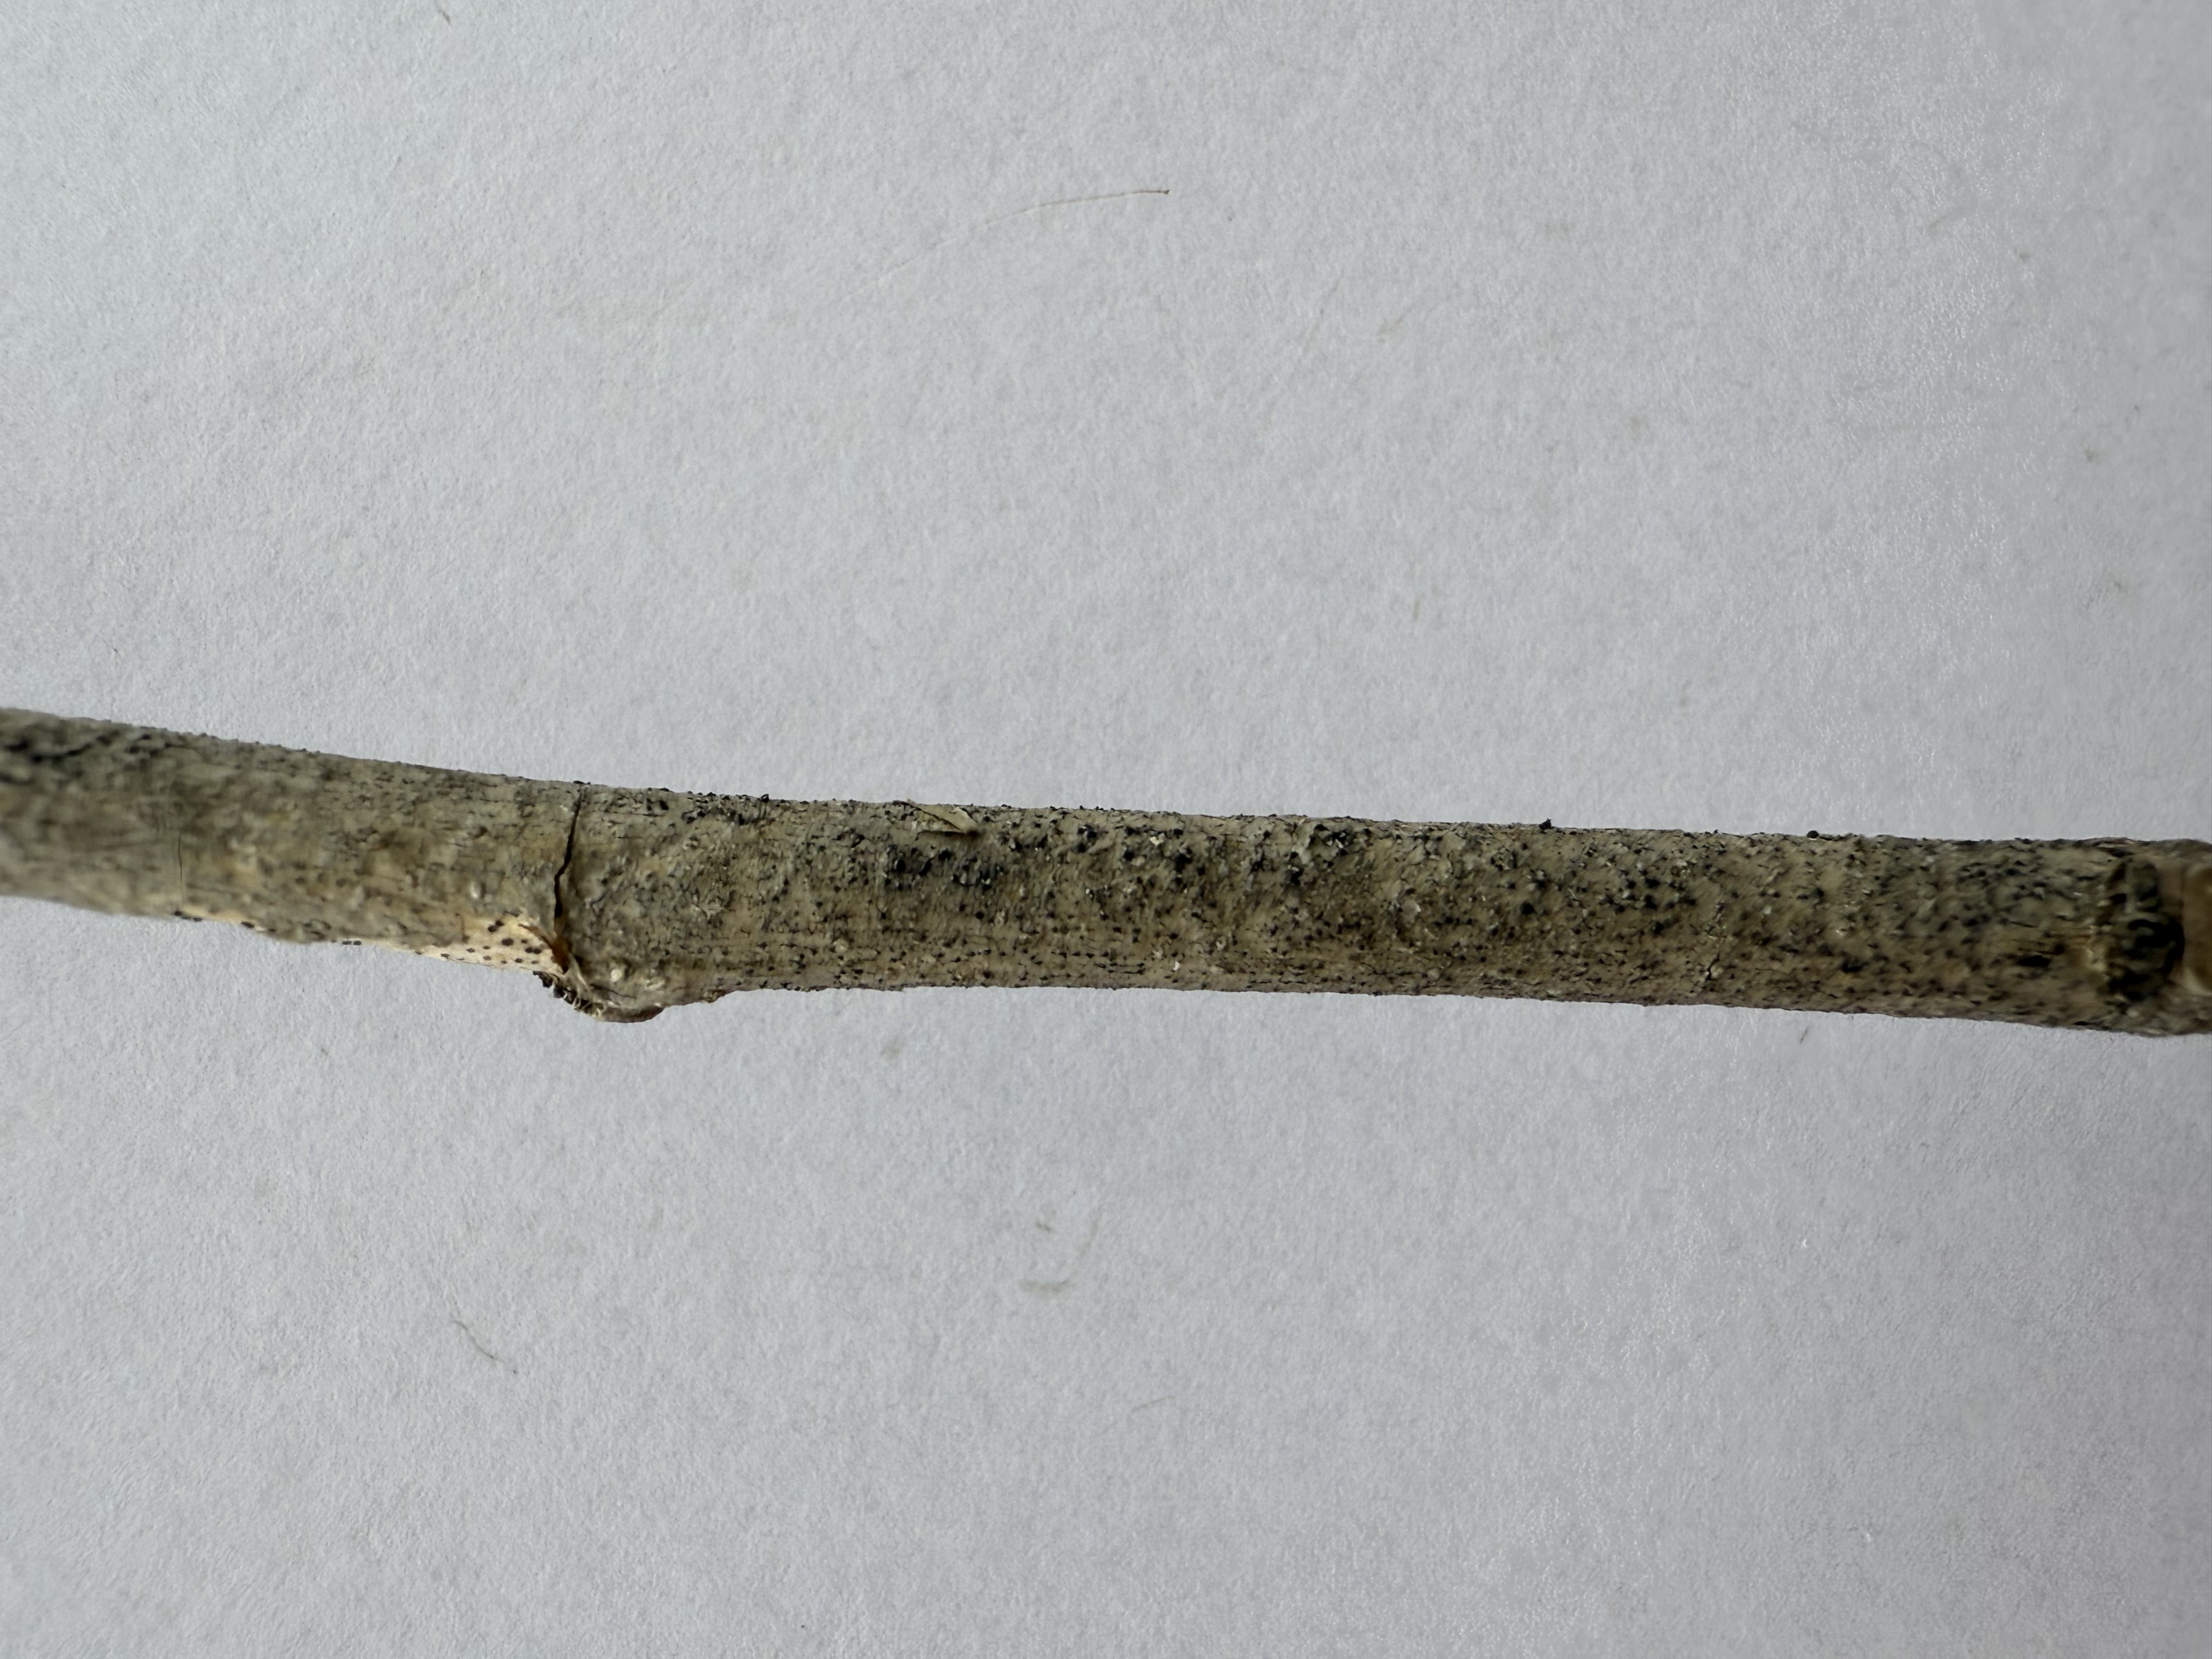
Variety: Austria Everbearing Mulberry